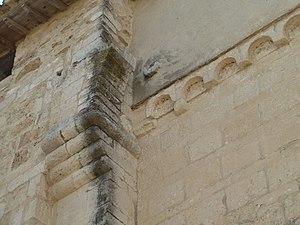
L'église Saint-Jean-Baptiste est une église romane fortifiée située à Castelnau-le-Lez dans le département français de l'Hérault et la région Occitanie.